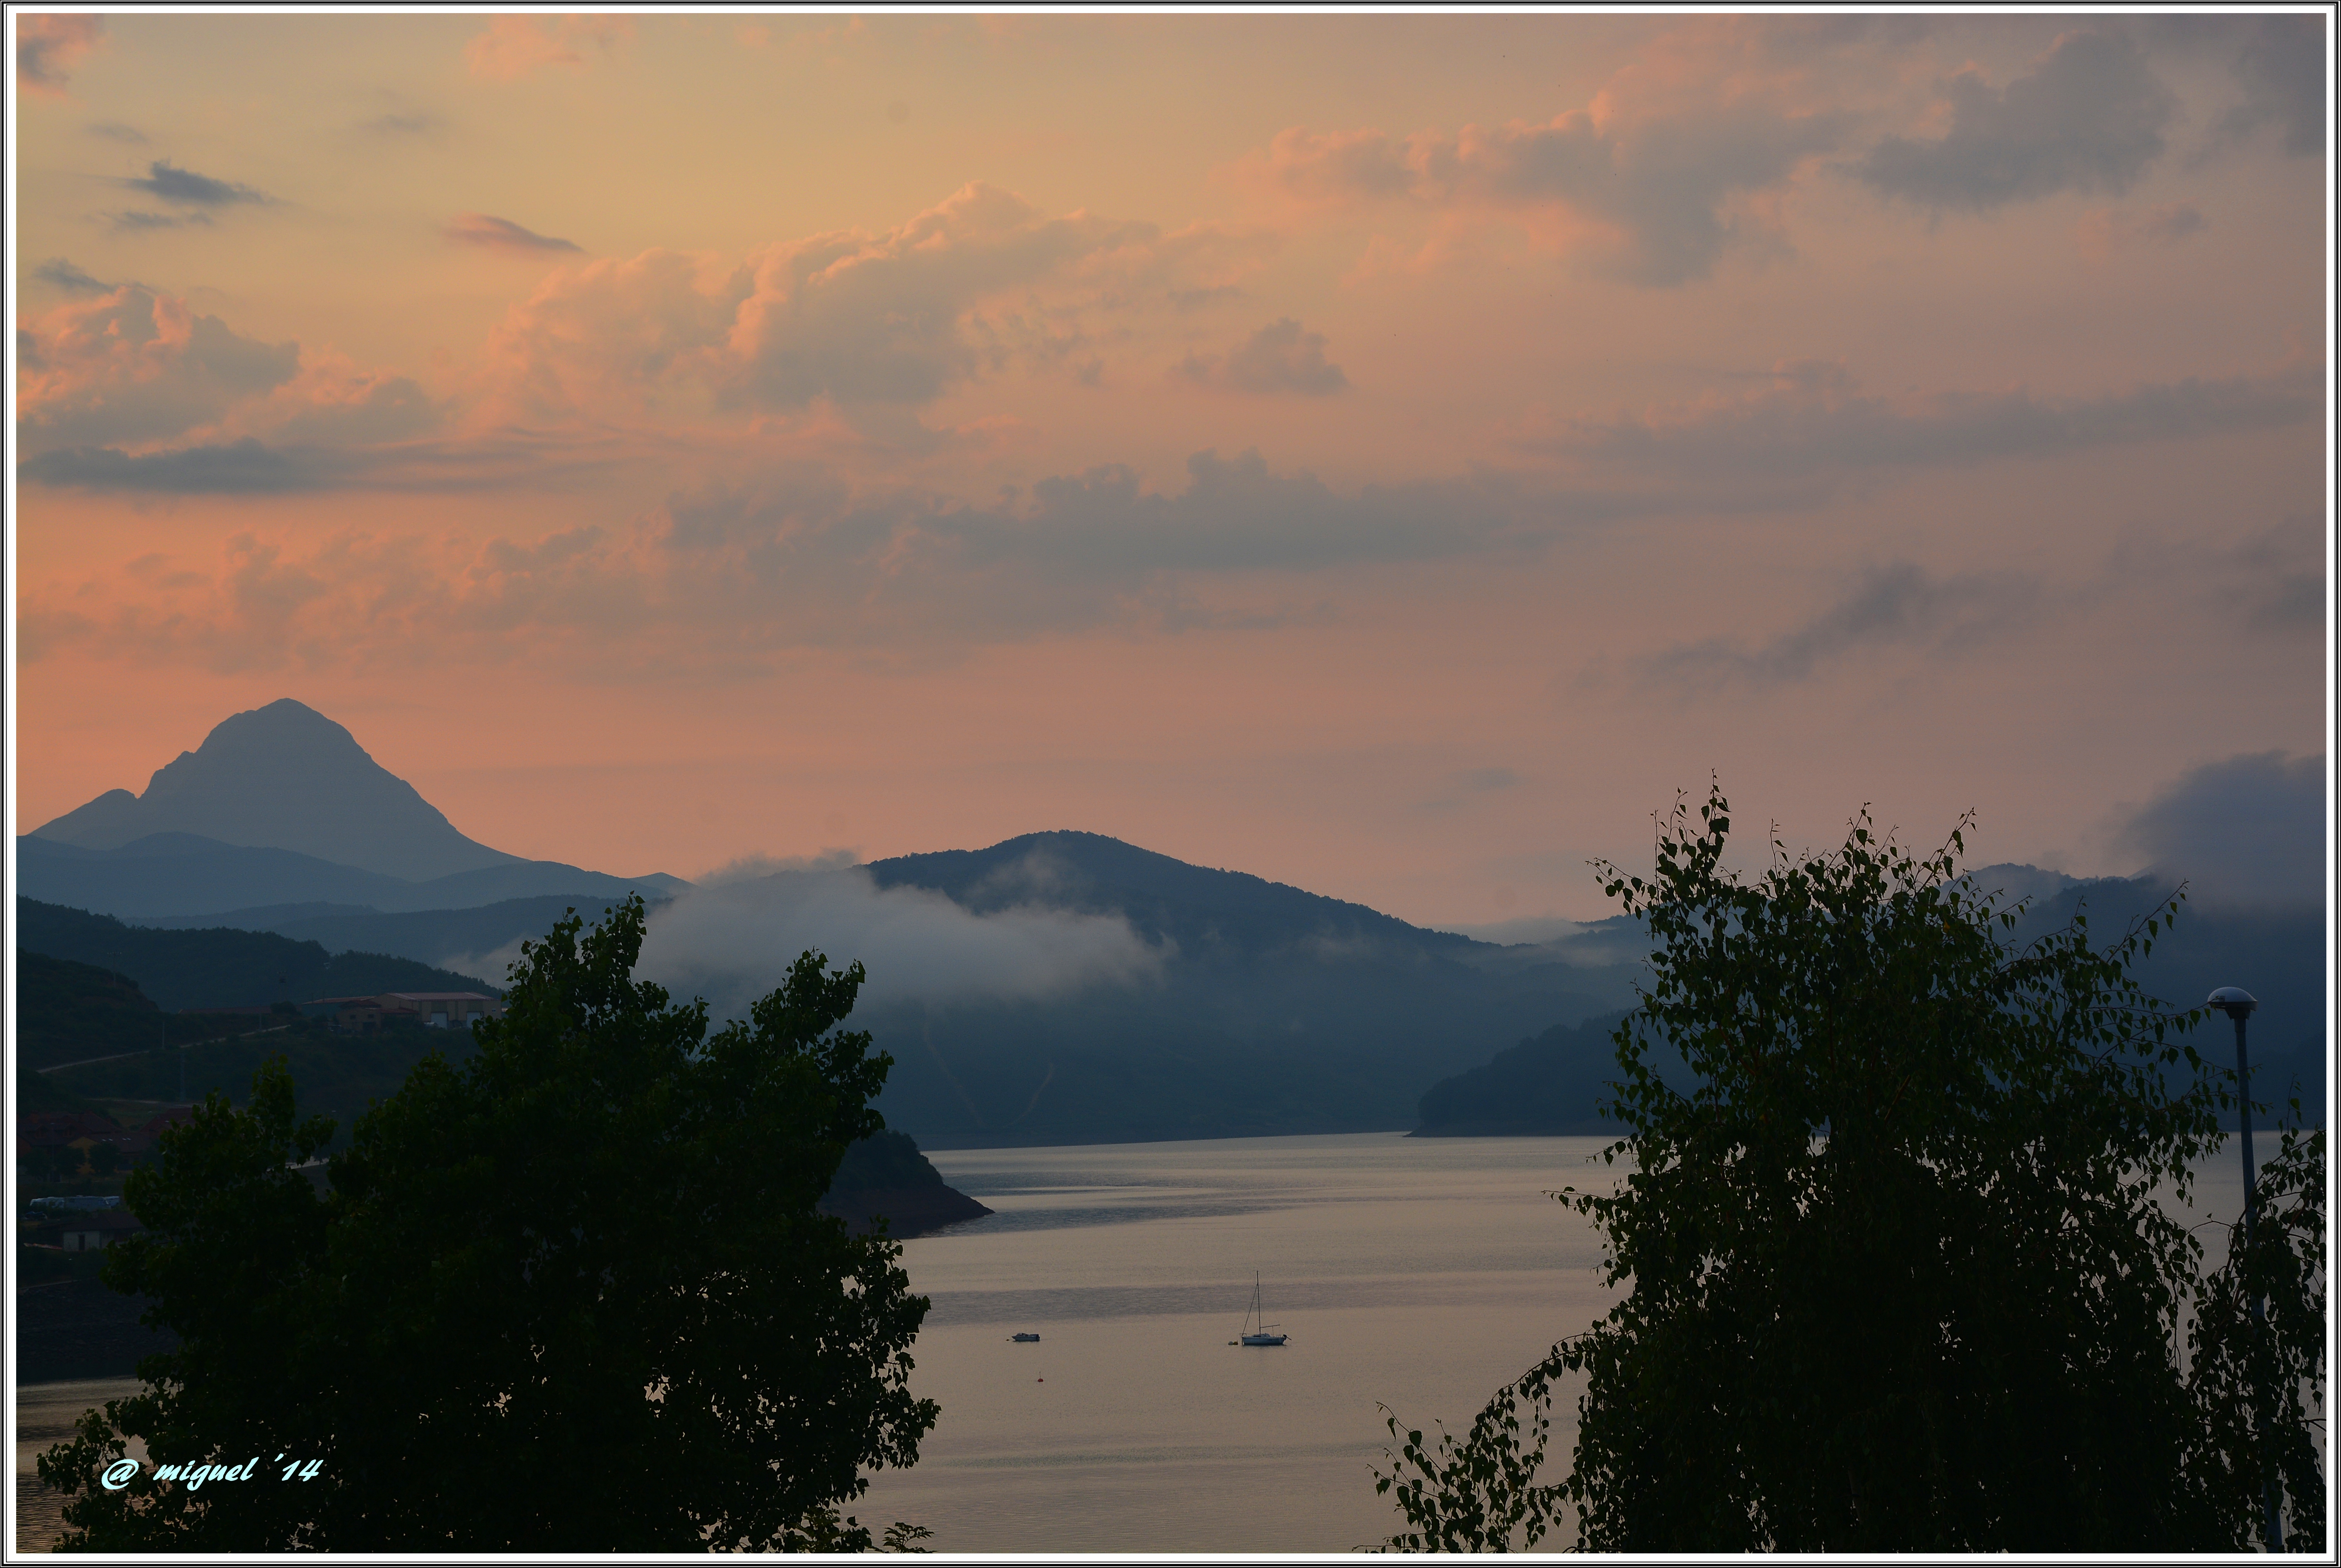
nature, horizon, mountain, cloud, sky, sunrise, sunset, morning, hill, lake, dawn, dusk, evening, reflection, plain, verano2014, loch, meteorological phenomenon, atmospheric phenomenon, mountainous landforms